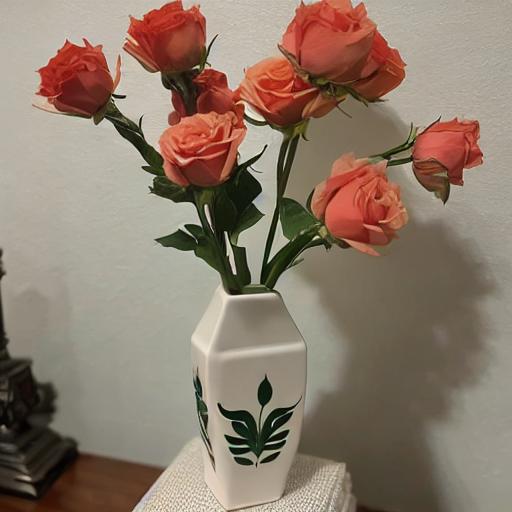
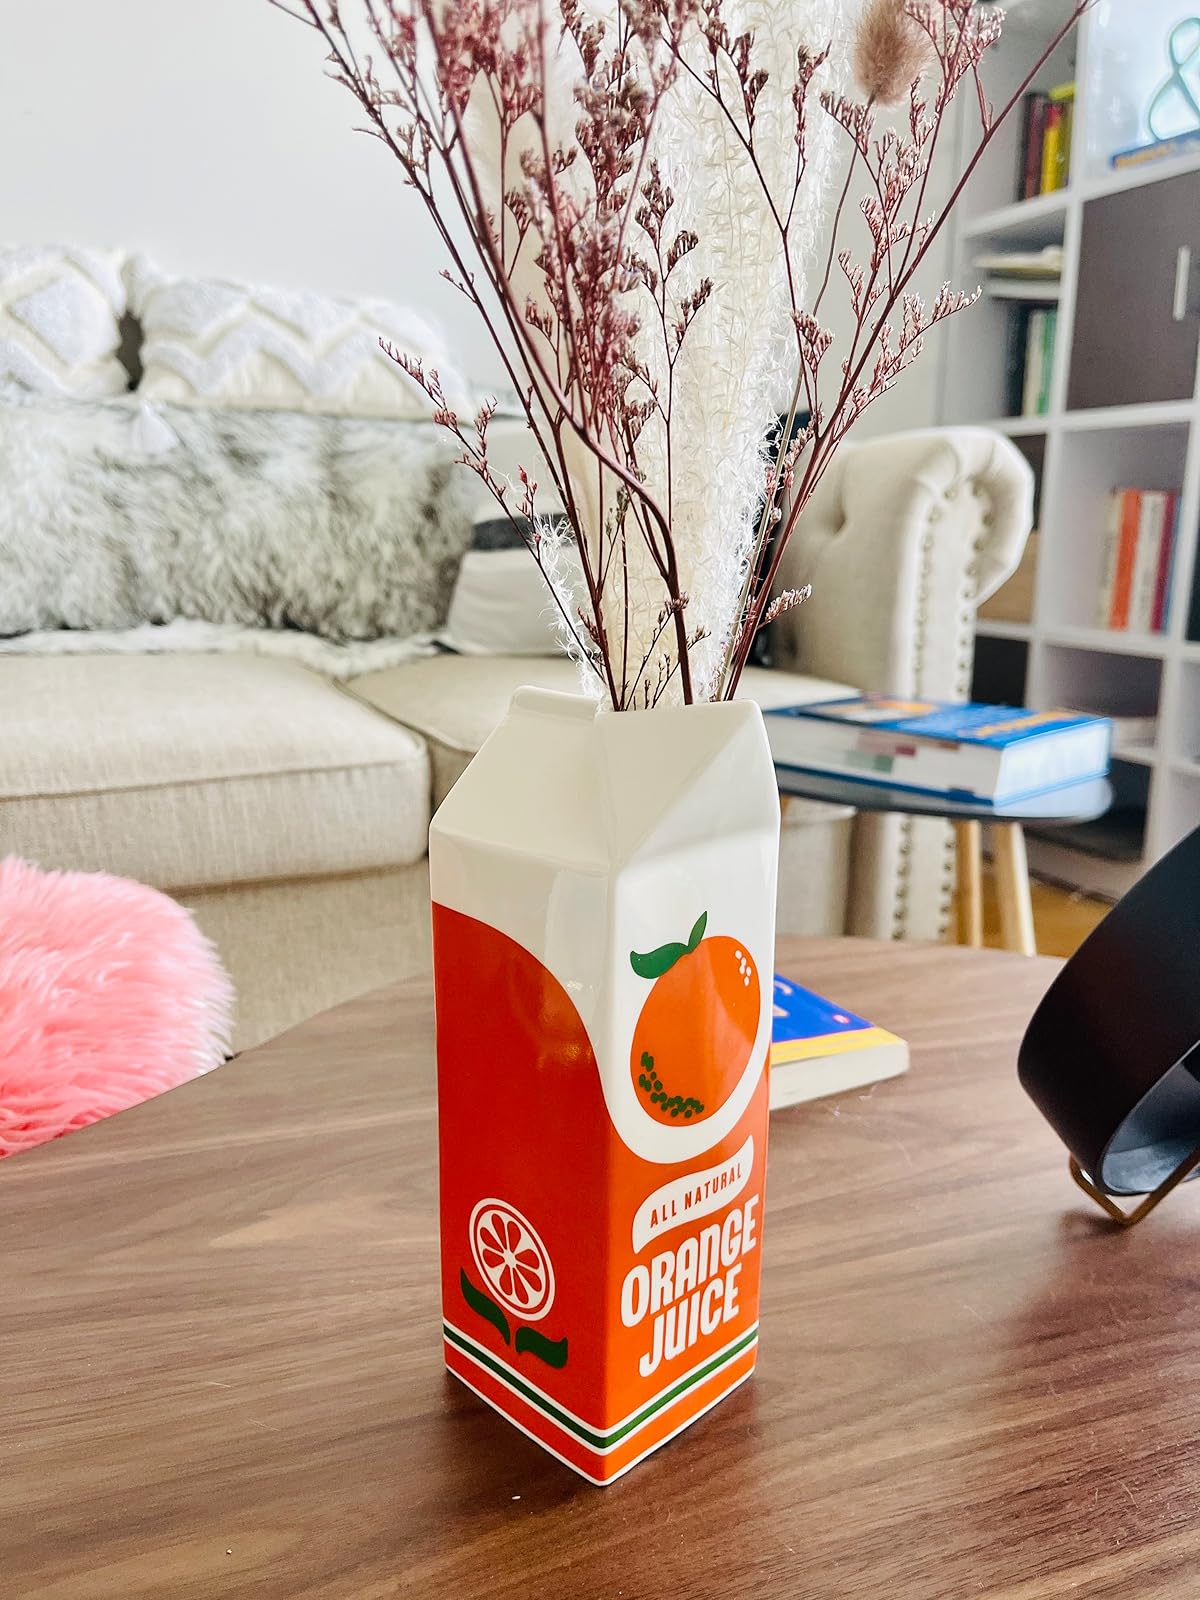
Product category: vase
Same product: no